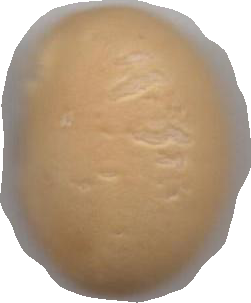
Variety: Dega